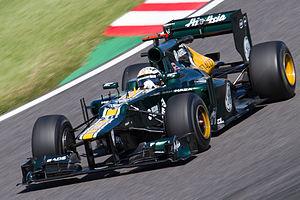
Le Grand Prix automobile du Japon 2012, disputé le 7 octobre 2012 sur le circuit de Suzuka, est la 873ᵉ épreuve du championnat du monde de Formule 1 courue depuis 1950. Il s'agit de la vingt-huitième édition du Grand Prix du Japon comptant pour le championnat du monde de Formule 1, la vingt-quatrième disputée à Suzuka, et de la quinzième manche du championnat 2012.